The Talking Horse and the Sad Girl and the Village Under the Sea

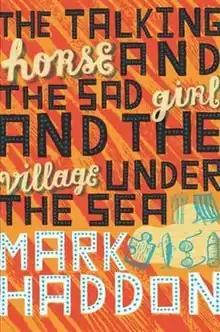
First edition (publ. Picador)

The Talking Horse and the Sad Girl and the Village Under the Sea is a collection of poetry by Mark Haddon published in 2005.